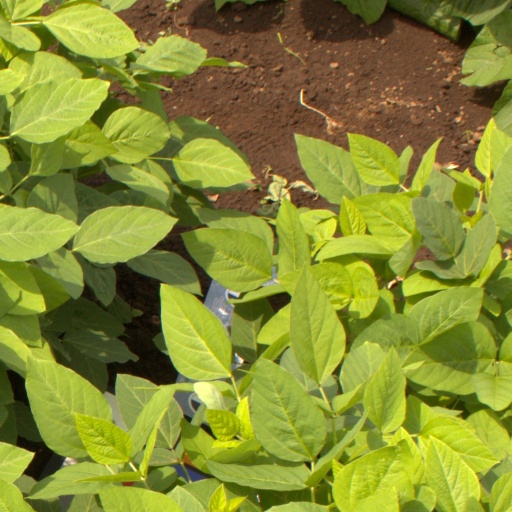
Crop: soybean